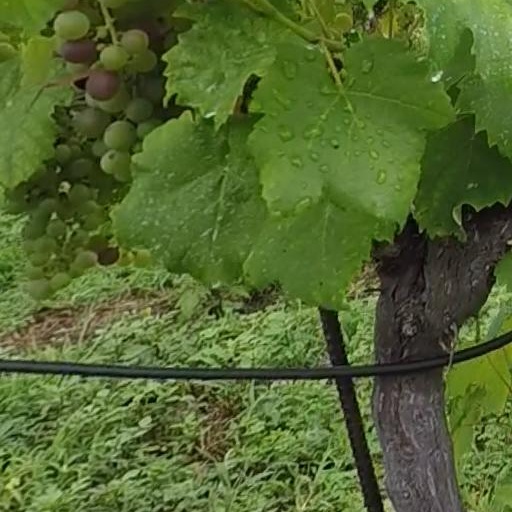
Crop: grape